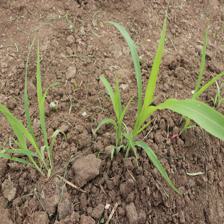
Label: Sorghum